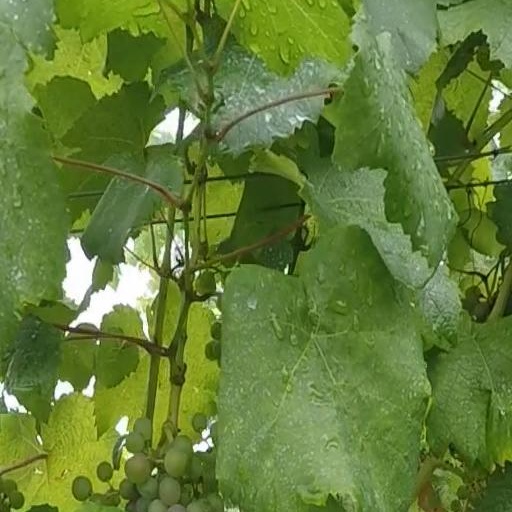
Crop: grape